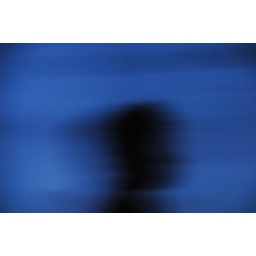
A person walking past at christmas in the park.